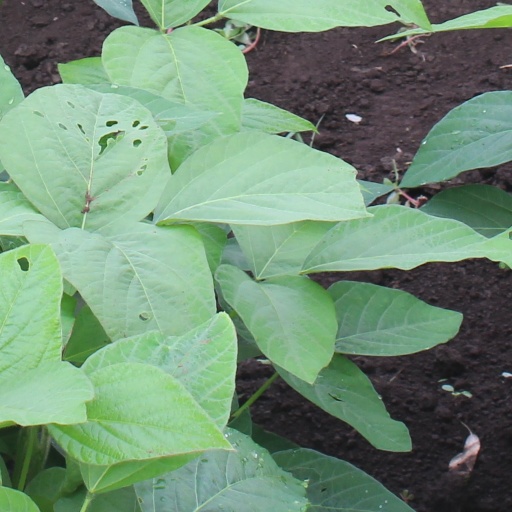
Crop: soybean